Melanie Barnett

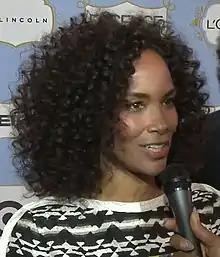
A woman with curly black hair is talking into a microphone.

Producers Mara Brock Akil and Kelsey Grammer developed "The Game" as a spin-off of the sitcom "Girlfriends". Brock Akil originally conceived the show and the characters of Melanie and Derwin to give viewers access to the world of professional football, a sport she and her husband appreciate. From the series' inception, she intended to include story arcs relating to themes of race and celebrity. "The New York Times"' Virginia Heffernan wrote that one of the show's objectives was "to relieve ideological tensions instead of creating or ignoring them", citing its multi-ethnic female cast of characters as one of the means of achieving this goal. Melanie, and the rest of main cast of "The Game", were first introduced in the "Girlfriends" episode "The Game". She later made a cameo appearance alongside Derwin in "Girlfriends" Season7 finale "It's Been Determined" as guests at Joan's engagement party.